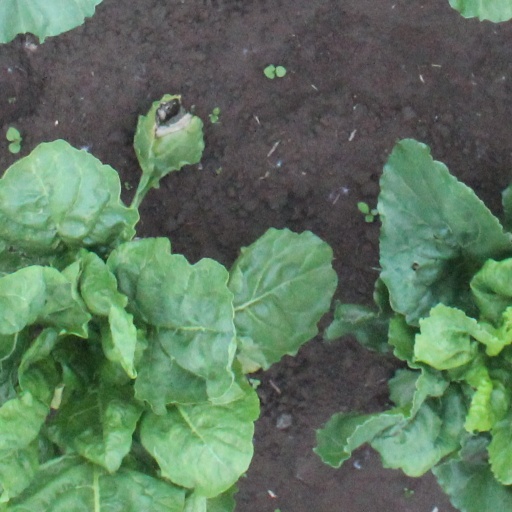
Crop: sugar beet